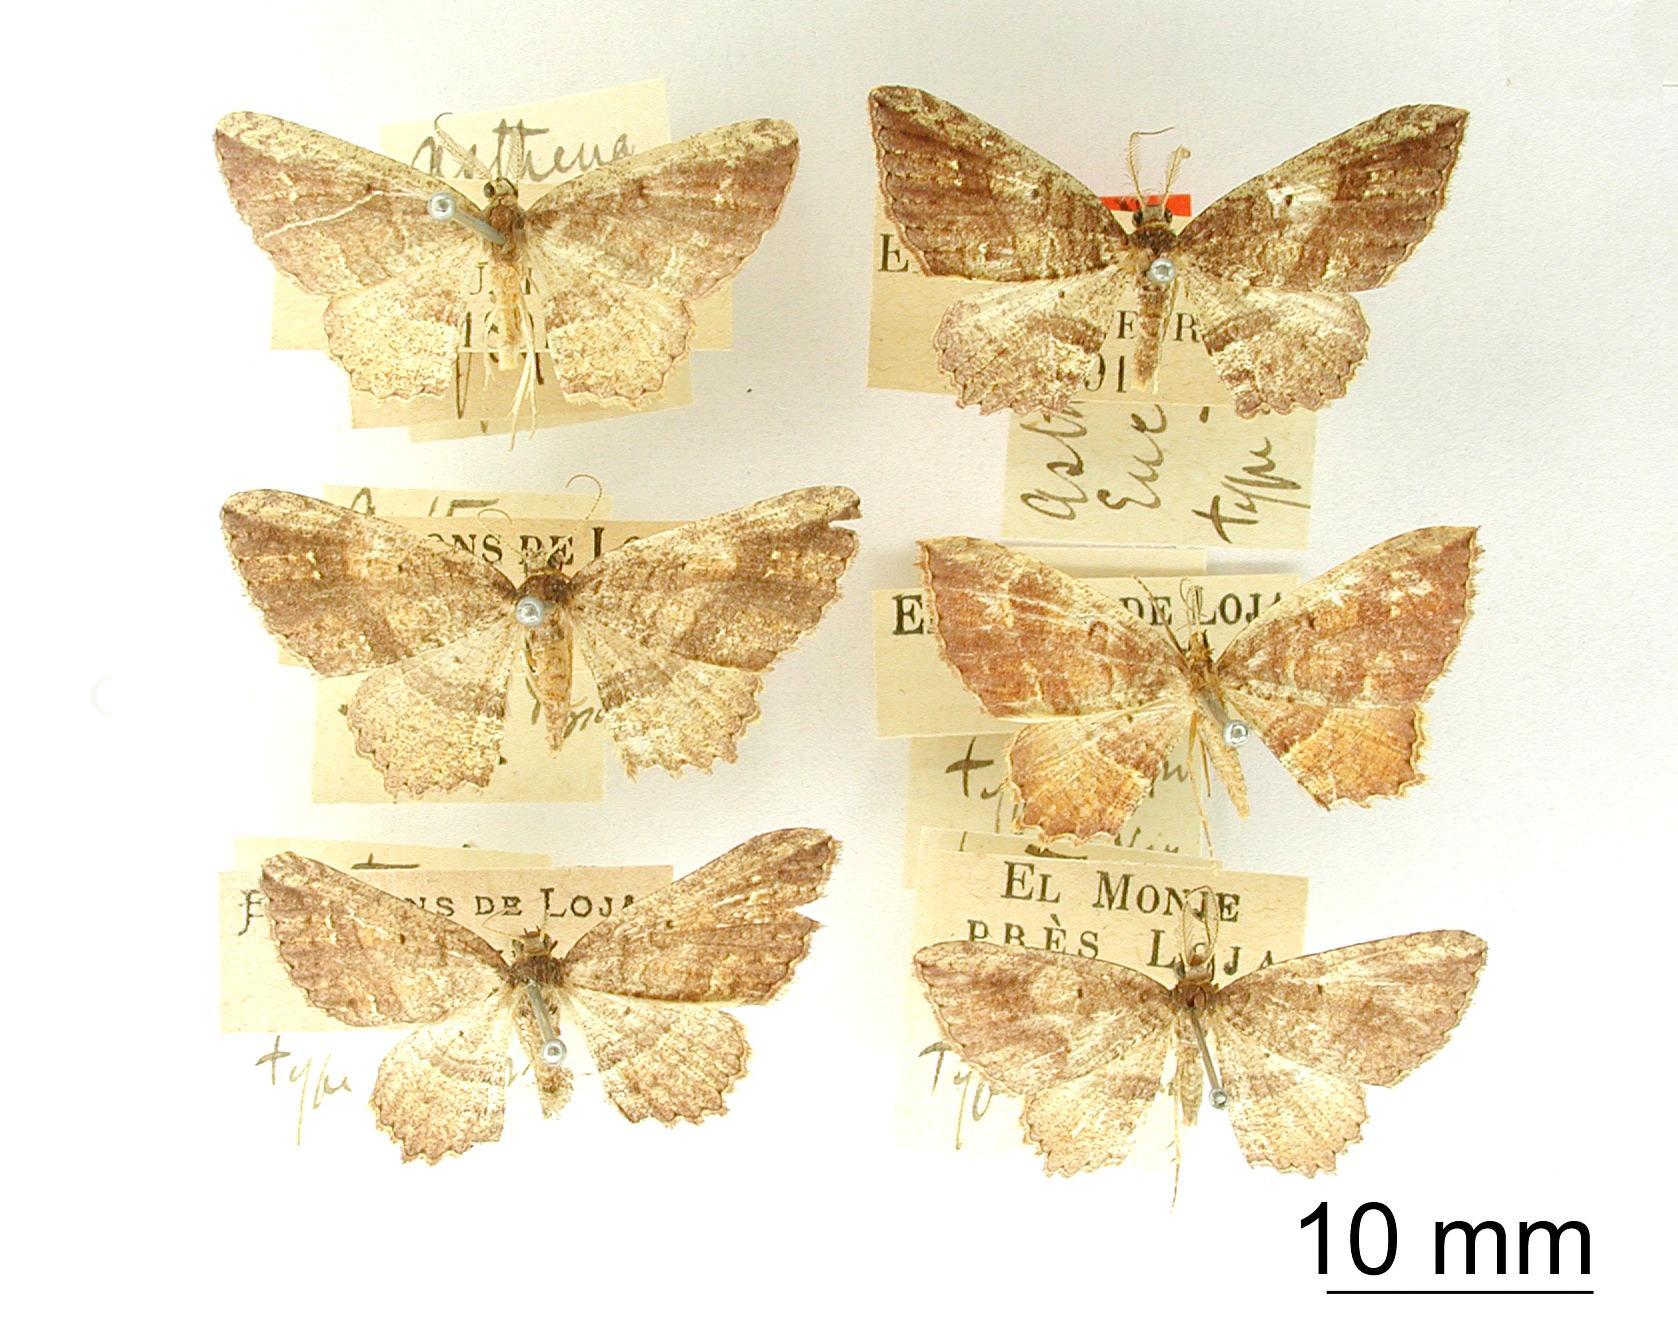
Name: Asthena encina
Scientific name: Asthena encina Dognin, 1899
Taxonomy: Animalia, Arthropoda, Insecta, Lepidoptera, Geometridae, Larentiinae
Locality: Environs de Loja, Ecuador